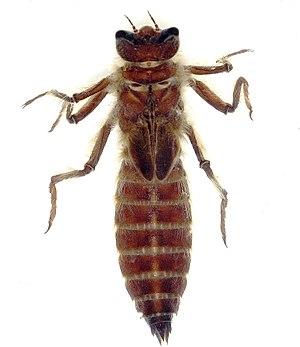
La famille des Neopetaliidae ou Neopataliidés fait partie des Anisoptères dans l'ordre des Odonates. Il s'agit d'une famille qui ne contient qu'une seule espèce : Neopetalia punctata. Cette espèce est endémique en Argentine et au Chili.